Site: brandenburg
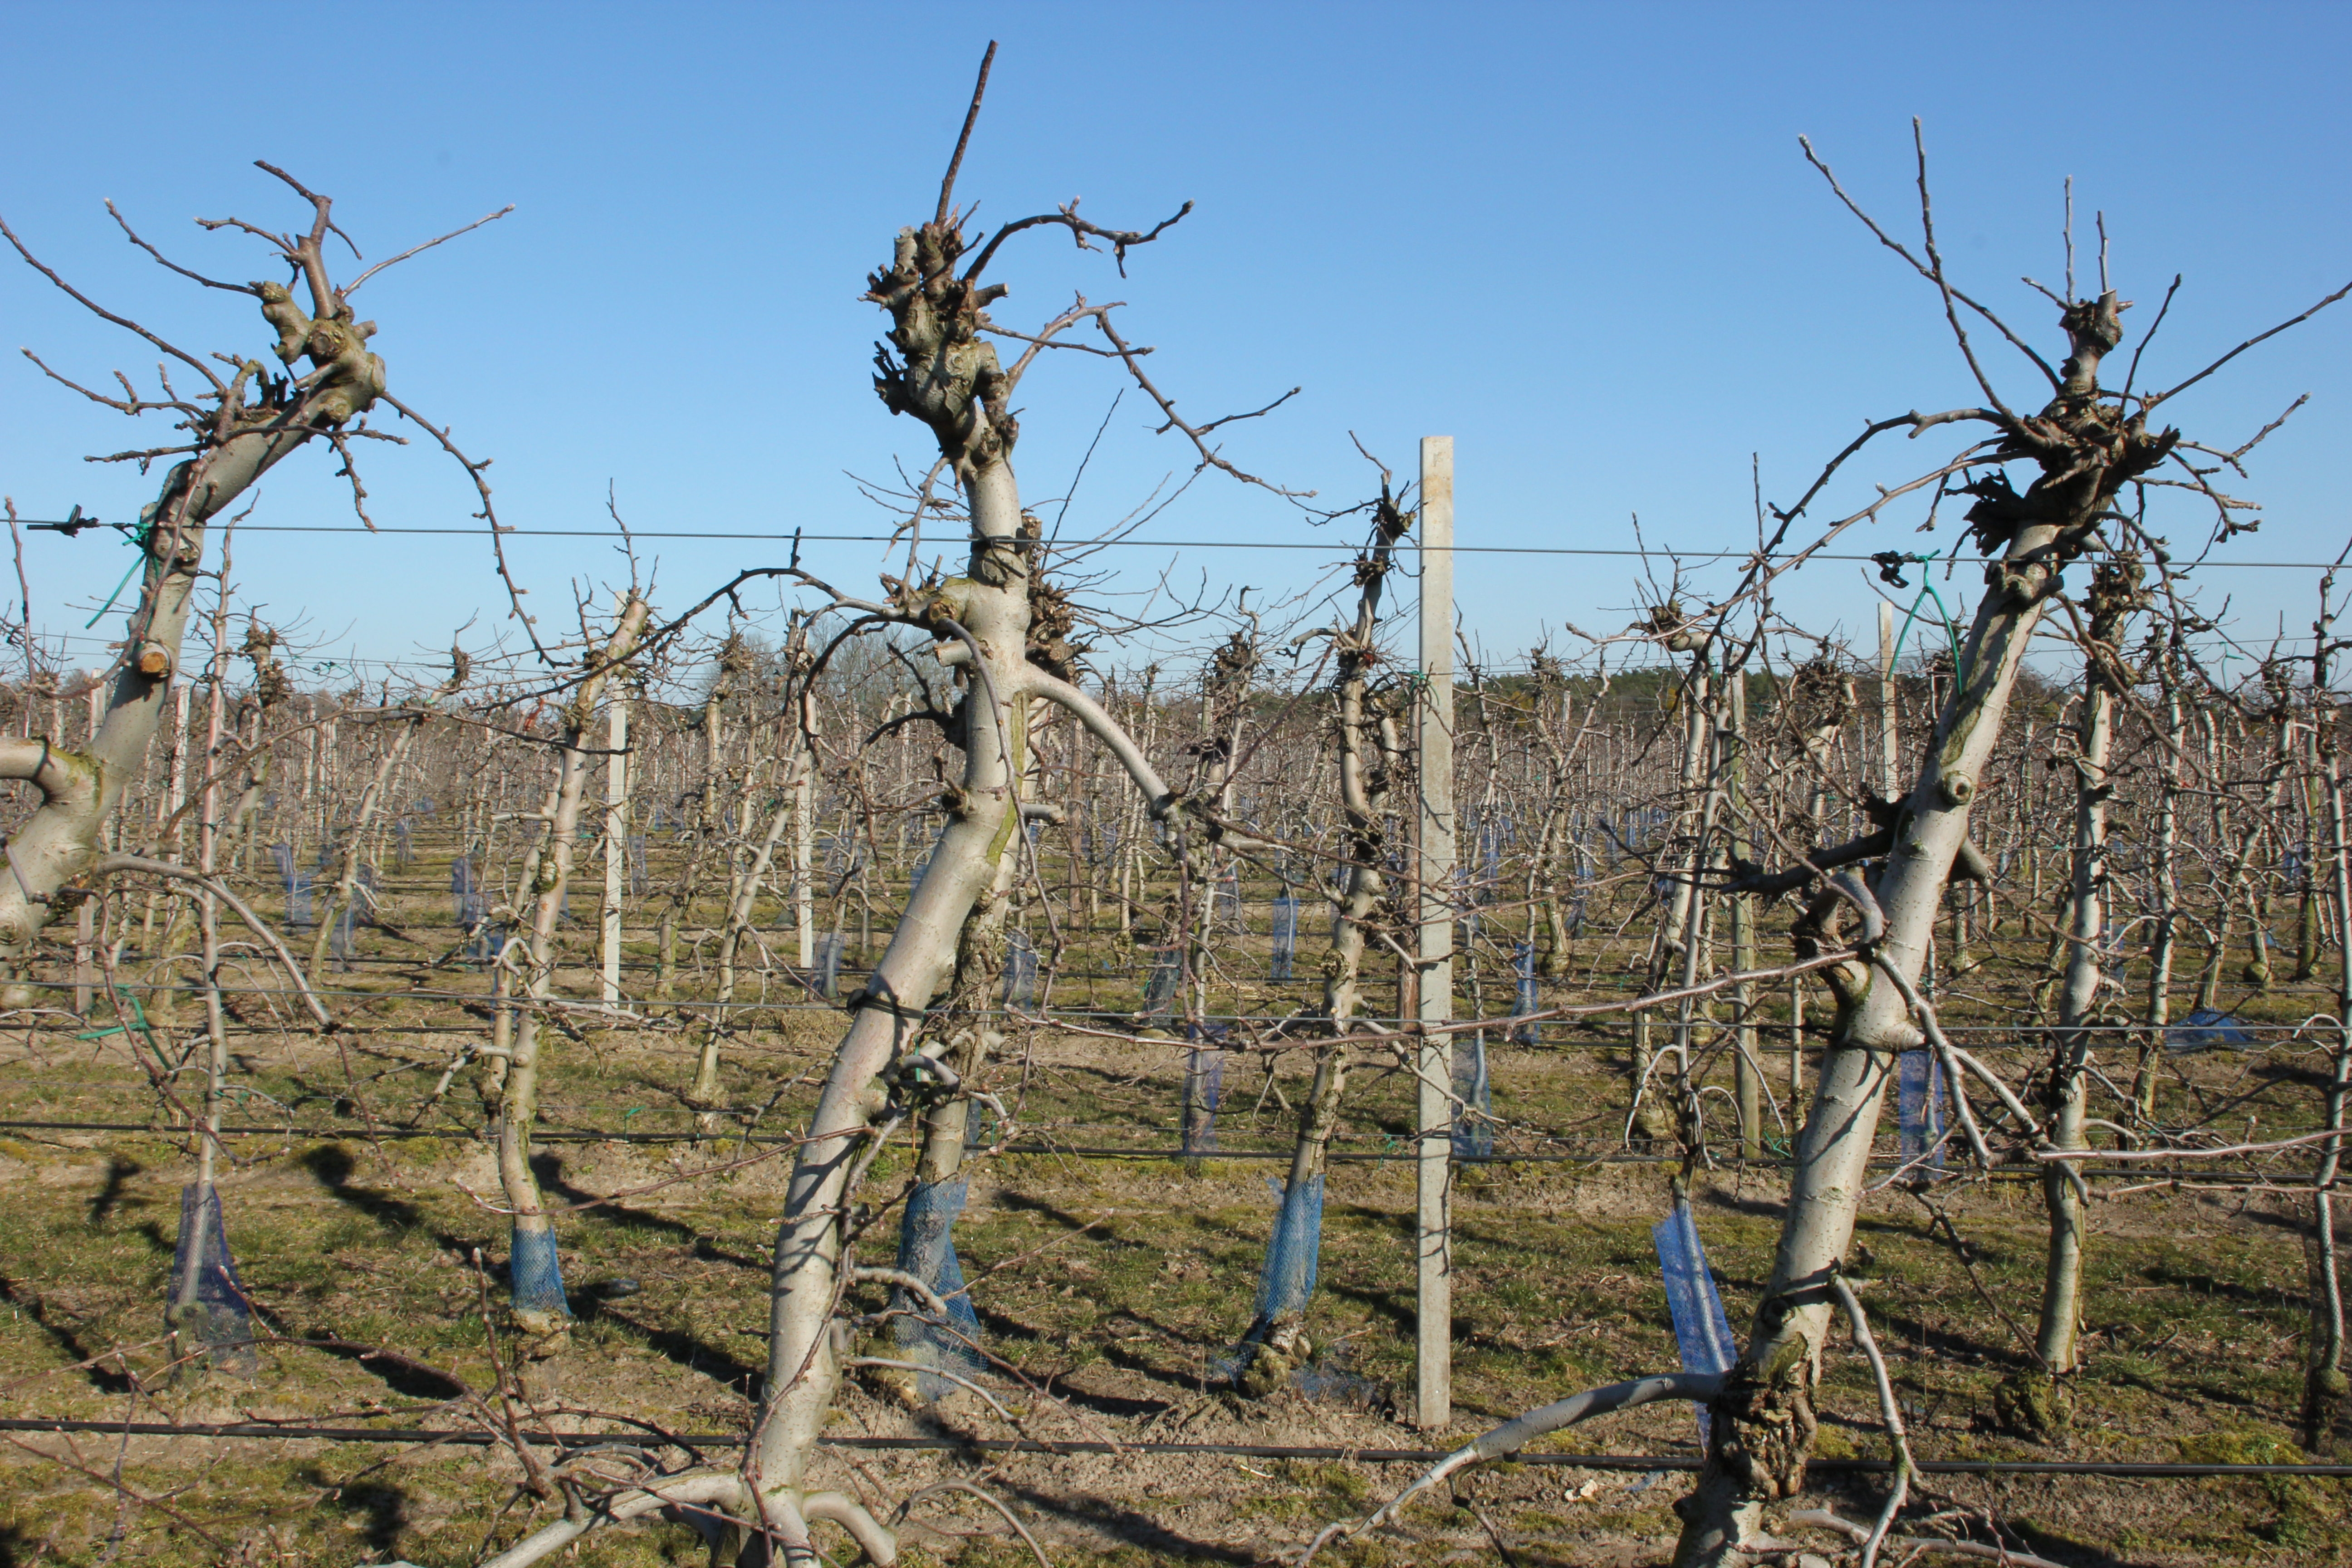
Growth stage (BBCH 03): Bud development